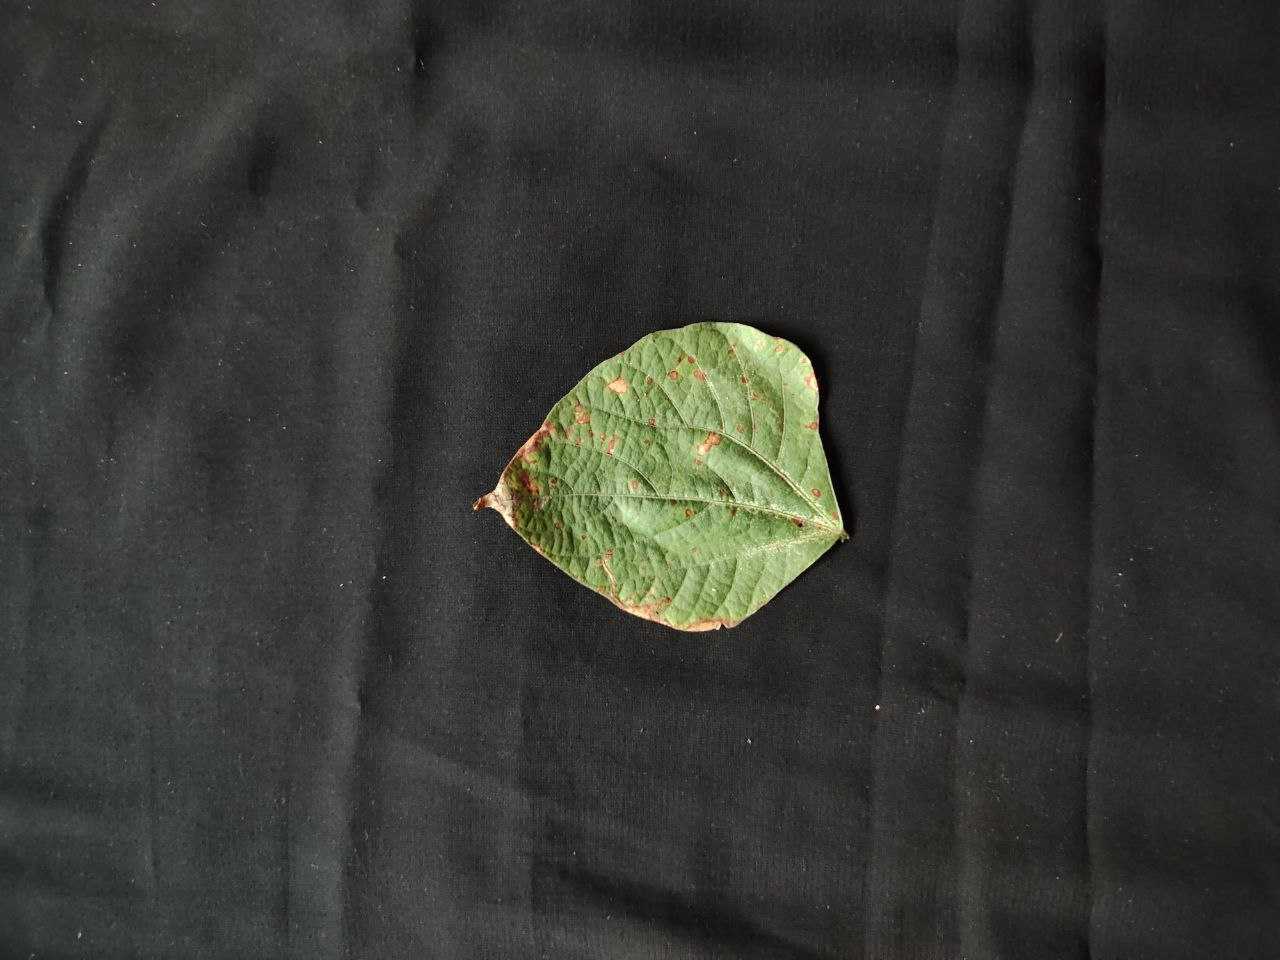
Crop: bean
Leaf condition: Rust